Tim Bendzko

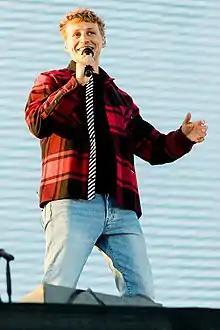
Bendzko in 2020

Tim Bendzko (born 9 April 1985) is a German singer-songwriter. He achieved nationwide recognition with his song "Nur noch kurz die Welt retten" and becoming the winner of the 2011 Bundesvision Song Contest.